Dover Western Heights

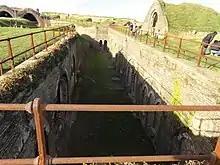
Inside the Redoubt: soldiers' barracks (top left), guardroom (below left), officers' quarters (below right), small arms store (top right)

The Citadel, lying at the western end of the Heights, formed its main defensive point. The Citadel began as a large bastioned fieldwork, constructed in the early 1780s and containing within its fortifications three loopholed guard houses.